Woolwich Dockyard

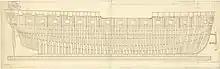
Framing profile for HMS "Ethalion" (1802)

As at other Royal Dockyards, the Ordnance Office maintained a Gun Wharf at Woolwich for storage and provision of guns and ammunition for the ships based there. The Gun Wharf was sited east of Bell Water Gate (where there is now a car park next to the Waterfront Leisure Centre). It was here that Woolwich Dockyard had been founded in 1512 and the Great Harry was built in 1515; when the dockyard had moved to its new, permanent site in the 1540s, the old wharf, crane and storehouse had been given over to storage of heavy ordnance and other items. Gun carriage repair was also undertaken on site. Later, use of the Gun Wharf was shared with the nearby Royal Ropeyard, which maintained a storehouse there for hemp and other materials. The wharf and its buildings were improved and rebuilt at regular points through the 16th and 17th centuries; as late as 1664 a large new brick storehouse was provided "to lodge ships' carriages in".